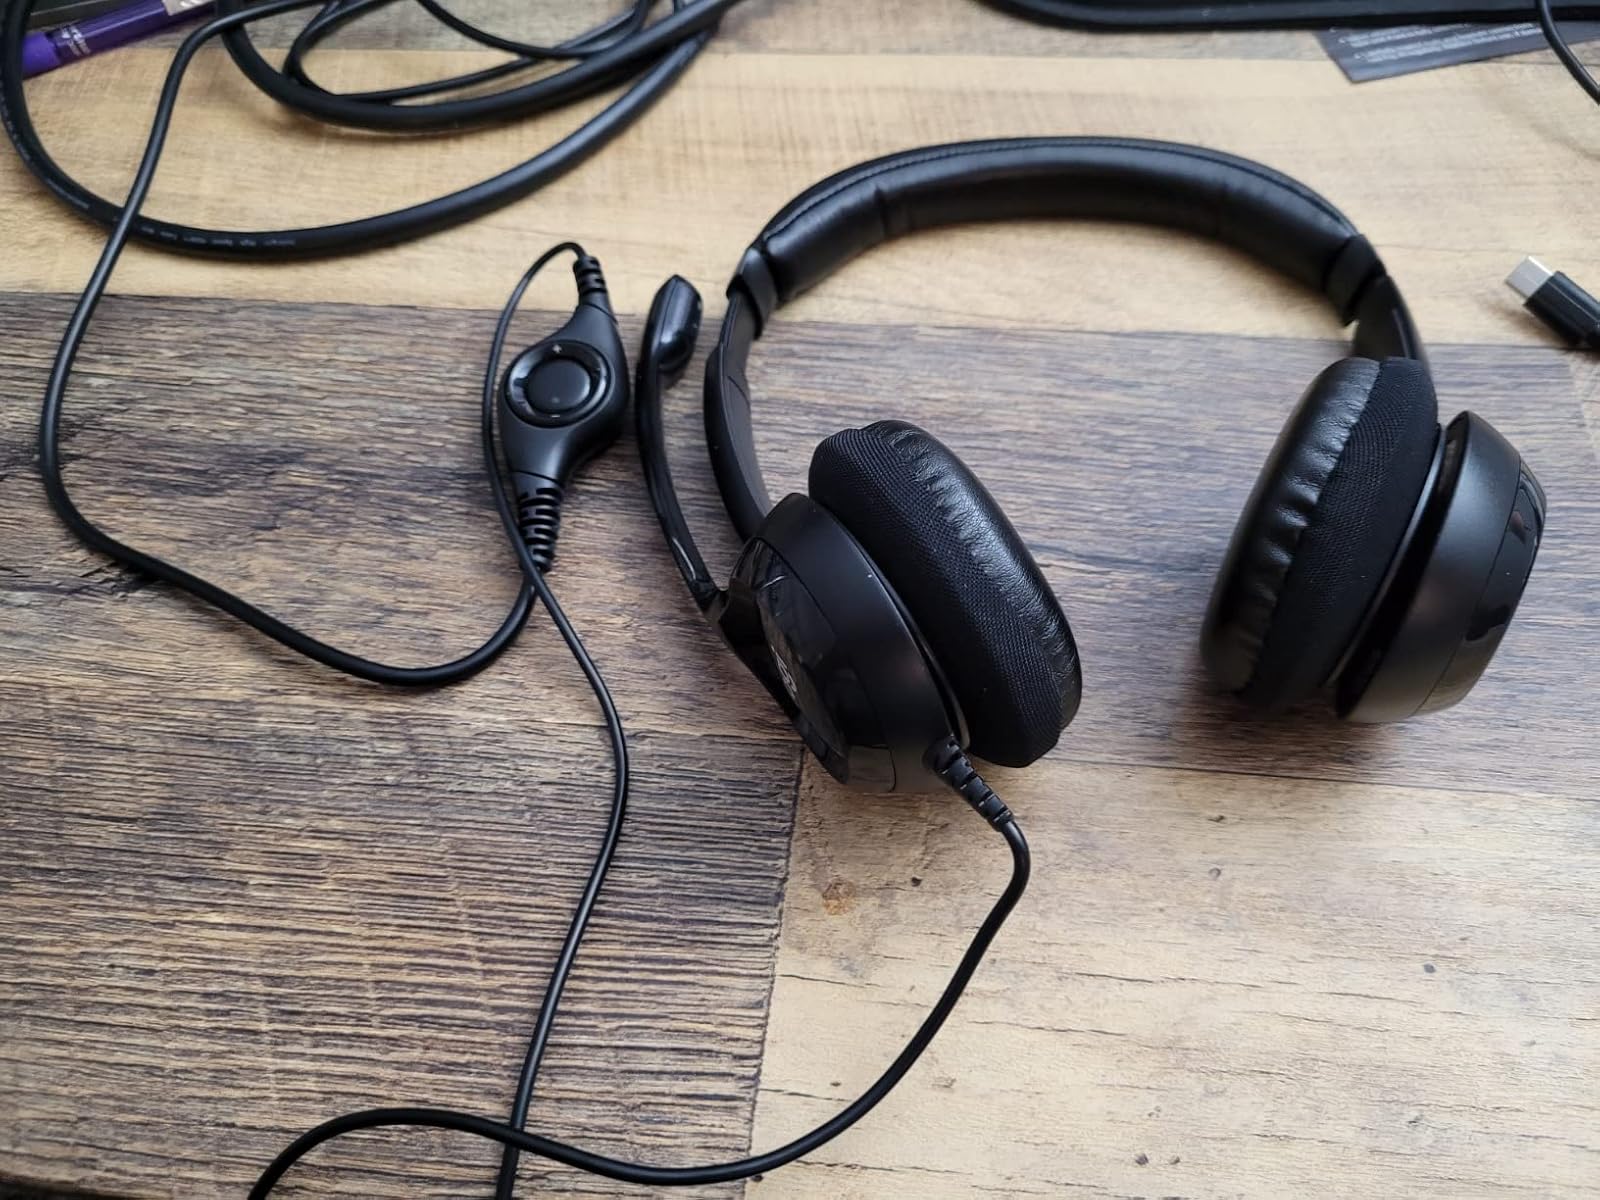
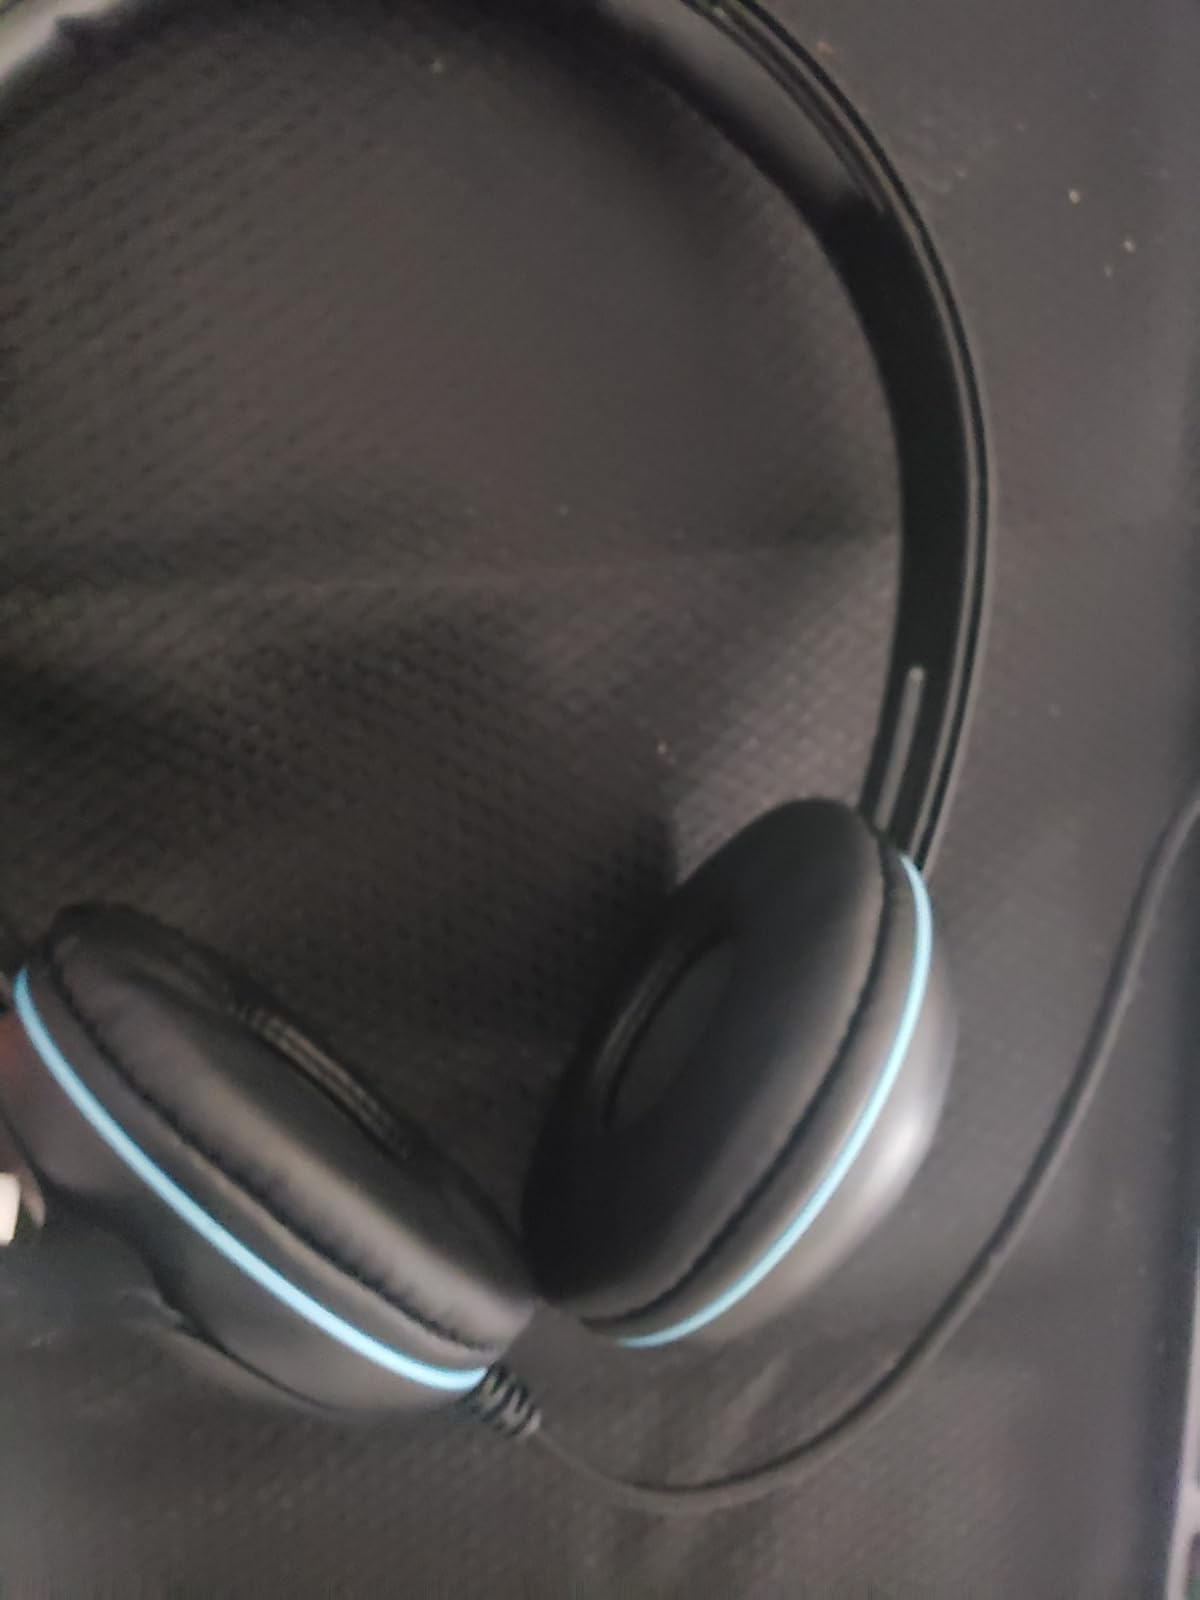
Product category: headphones
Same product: no